Gazprom

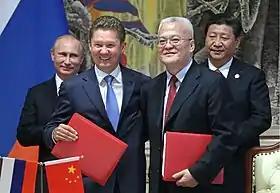
CEO of Gazprom Alexei Miller and Head of the China National Petroleum Company Zhou Jiping signed a $400 billion gas deal for natural gas supplies via the Eastern Route between Gazprom and CNPC, 21 May 2014 Vladimir Putin and Xi Jinping pictured in background.

The Shtokman field is one of the world's largest natural gas fields. It is located in the central part of the Barents Sea, northeast of the city of Murmansk and west of the Yamal Peninsula. The field is estimated to contain up to of gas. Potential production is in the initial phases, with a potential increase to . Gazprom, TotalEnergies (France) and Statoil (Norway) created a joint company Shtokman Development AG for development of the field.